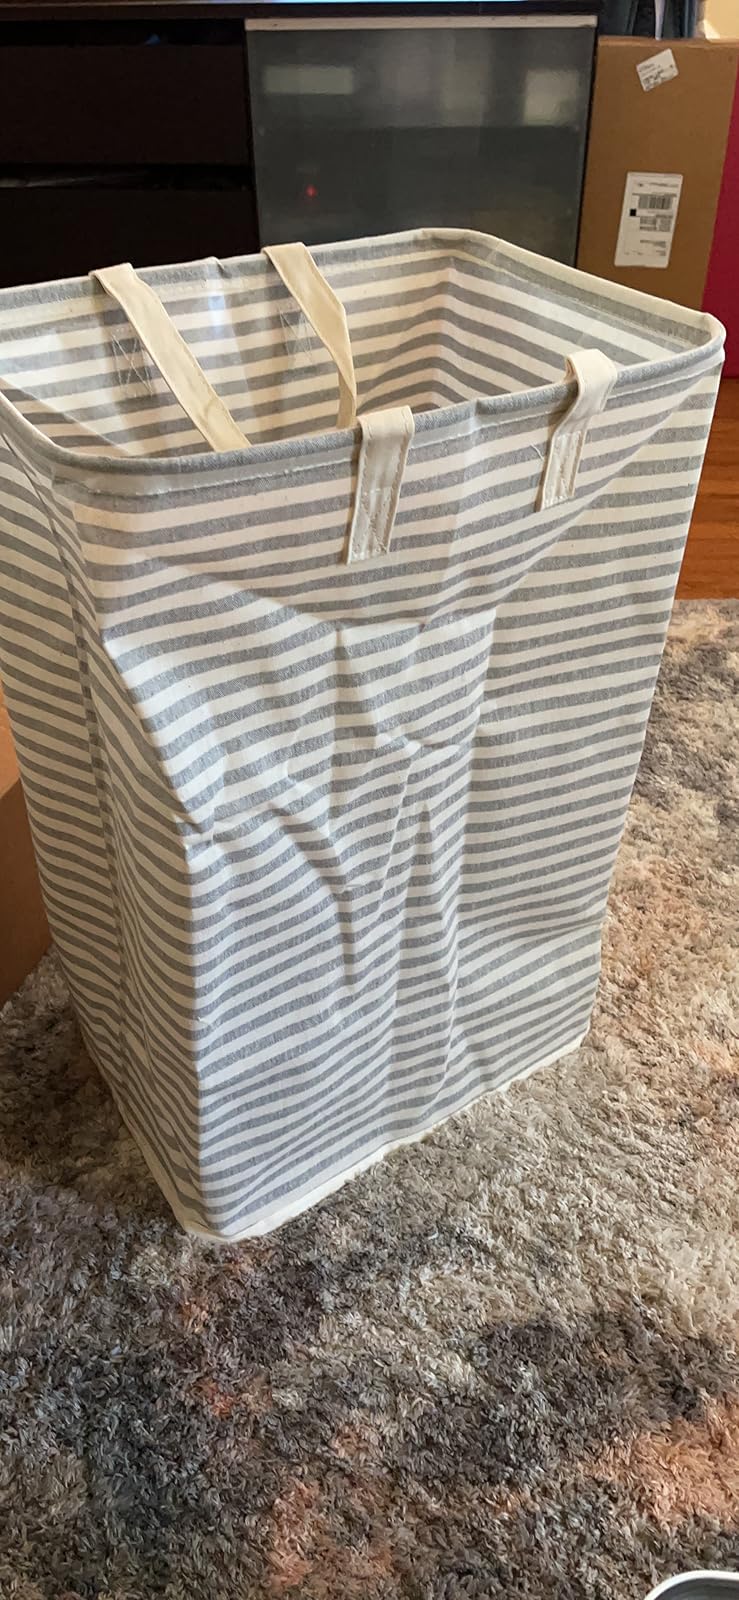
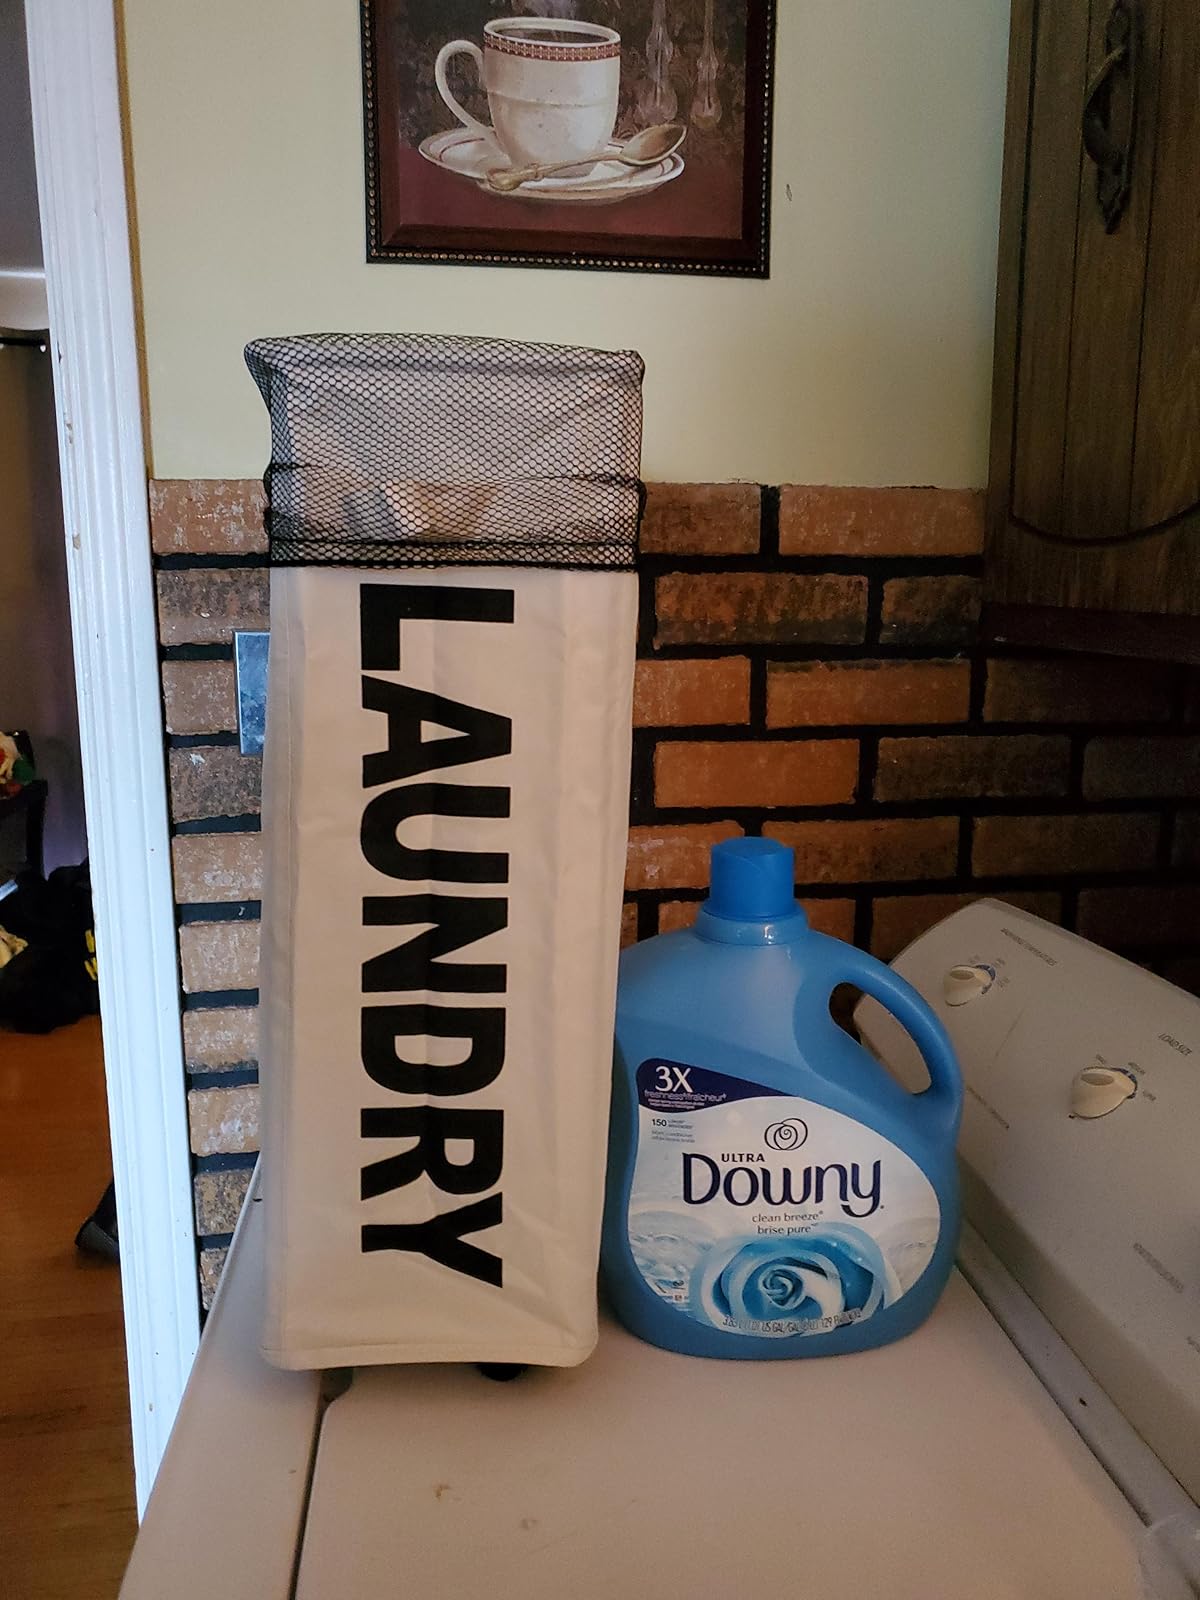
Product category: items_hamper
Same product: no